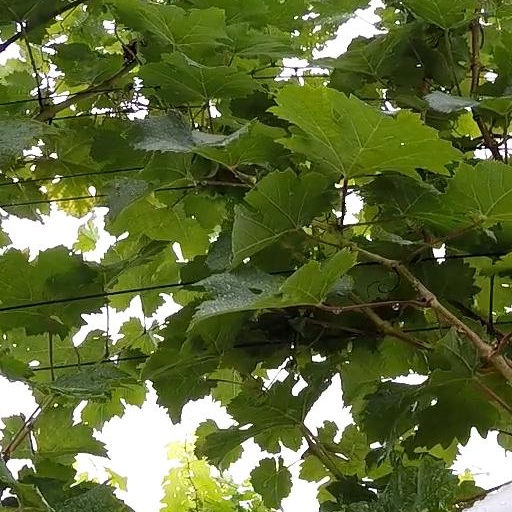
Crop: grape